Waterloo campaign: Quatre Bras to Waterloo

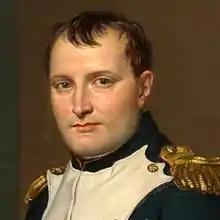
Napoleon Bonaparte by Jacques-Louis David (1812).

Ney at length received the information he had solicited, in a despatch from Marshal Soult, wherein the result of the Battle of Ligny was briefly described. It also stated that Napoleon was proceeding, with the principal portion of his forces, to the Mill of Bry, close to which the high road leads from Namur to Quatre Bras, and that therefore it would not be practicable for the Anglo-allied army to act against him (Ney); but that, should such a case happen, the Emperor would march directly upon it by that road, while Ney should attack it in front, and in this manner that army would at once be destroyed. The despatch required from Ney a report of the exact position of his forces, and an account of all that was going on in his front.